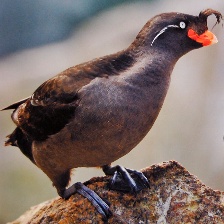
Species: CRESTED AUKLET
Scientific name: AETHIA CRISTATELLA